Anton Lipthay de Kisfalud

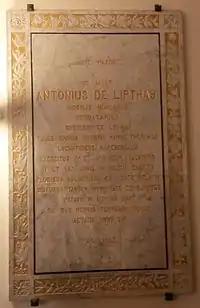
Anton de Lipthay's tombstone (Church of Chiesanuova in Padua)

When Dagobert von Wurmser launched the first relief of the Siege of Mantua in late July, Lipthay commanded a brigade in Paul Davidovich's left center column. On 3 August, while his 4,000 troops formed the army's advance guard at Castiglione delle Stiviere, he was attacked by 11,000 French soldiers under Pierre Augereau. "Lipthay's gallant defence had won precious time for Wurmser to arrive" and soon the Austrians assembled 20,000 men near Solferino. On 5 August at the Battle of Castiglione, "the Austrians had the misfortune to lose Lipthay, who was severely wounded."